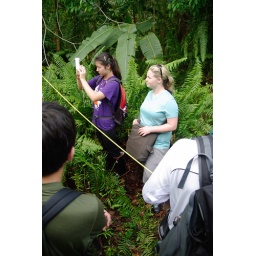
Students conducting a rain forest tree survey. Photo by Pete Zivkov.